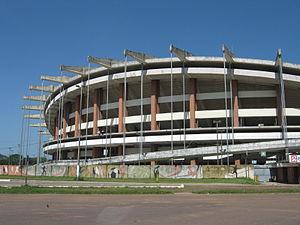
L'Estádio Olímpico do Pará est un stade brésilien se trouvant à Belém et ayant trois clubs résidents : le Paysandu Sport Club, le Clube do Remo et le Sport Club Belém.